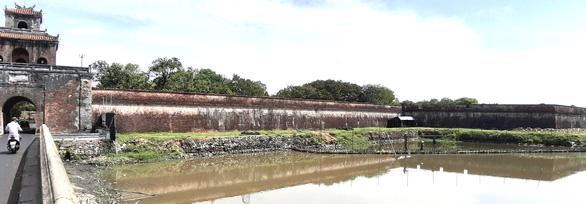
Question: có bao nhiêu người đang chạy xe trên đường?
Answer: có một người đang chạy xe trên đường